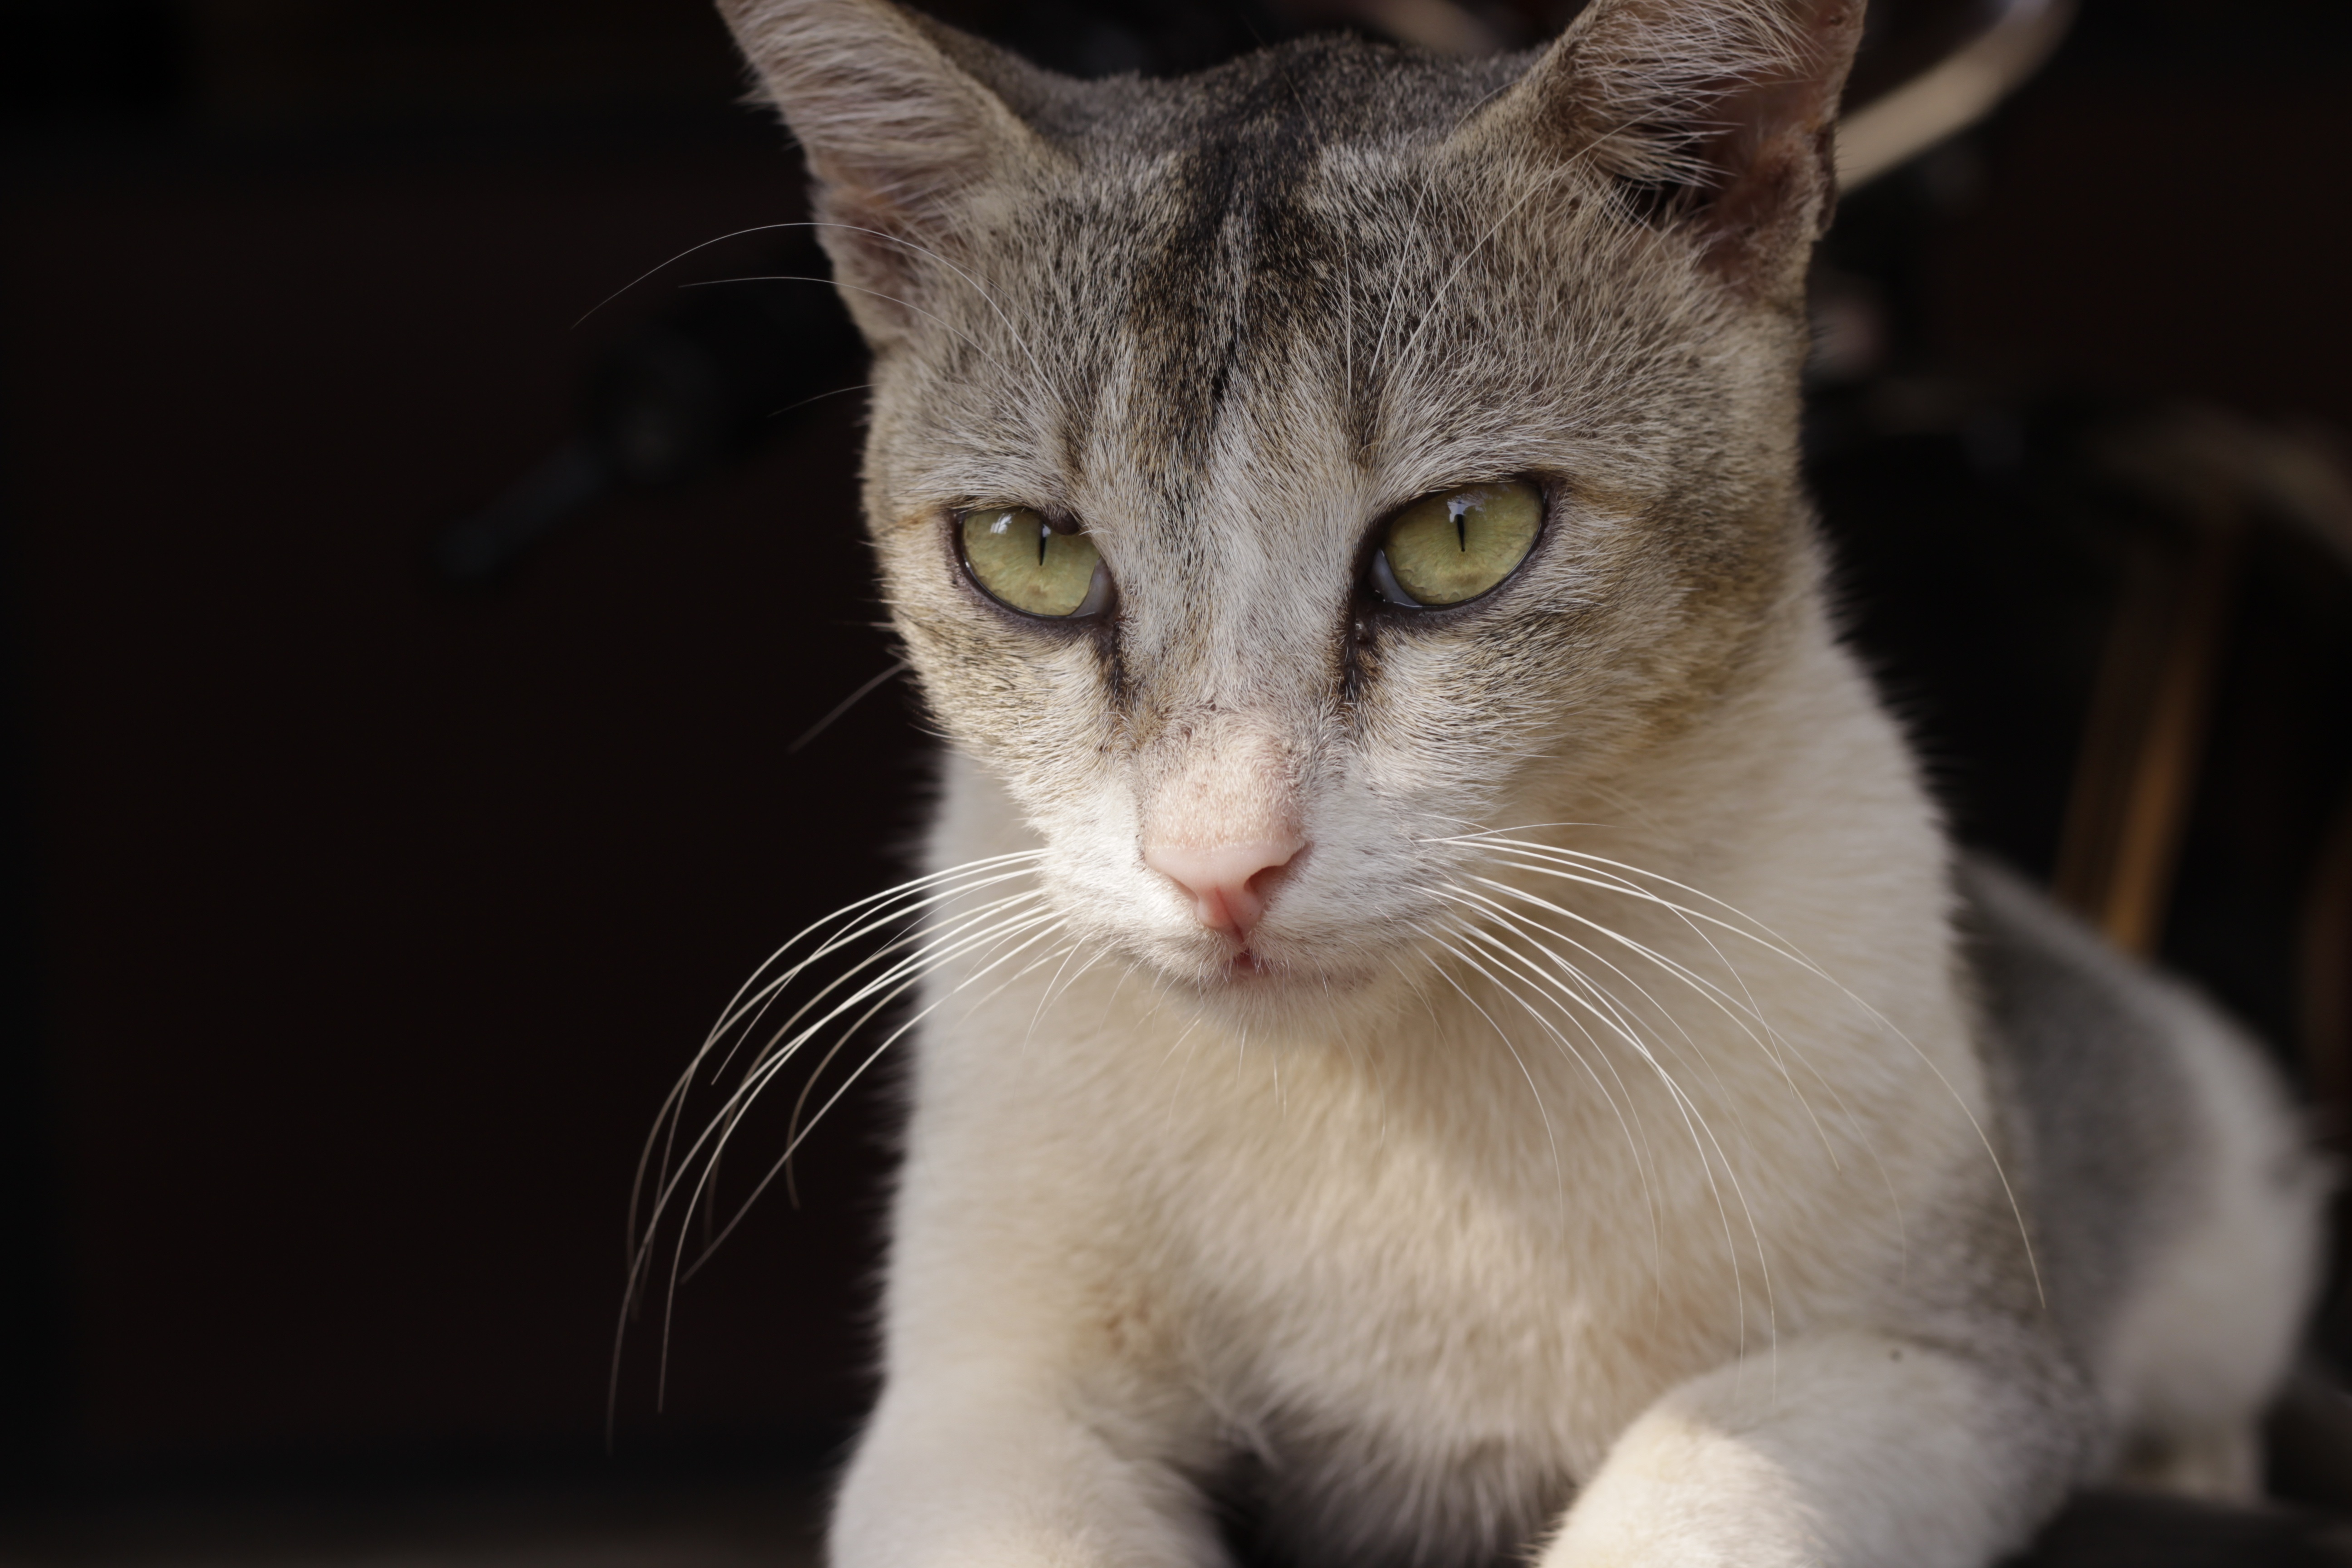
animal, pet, cat, feline, mammal, snowshoe, nose, whiskers, vertebrate, lying, staring, serious, singapura, animal portrait, green eyes, european shorthair, burmilla, small to medium sized cats, cat like mammal, carnivoran, domestic short haired cat